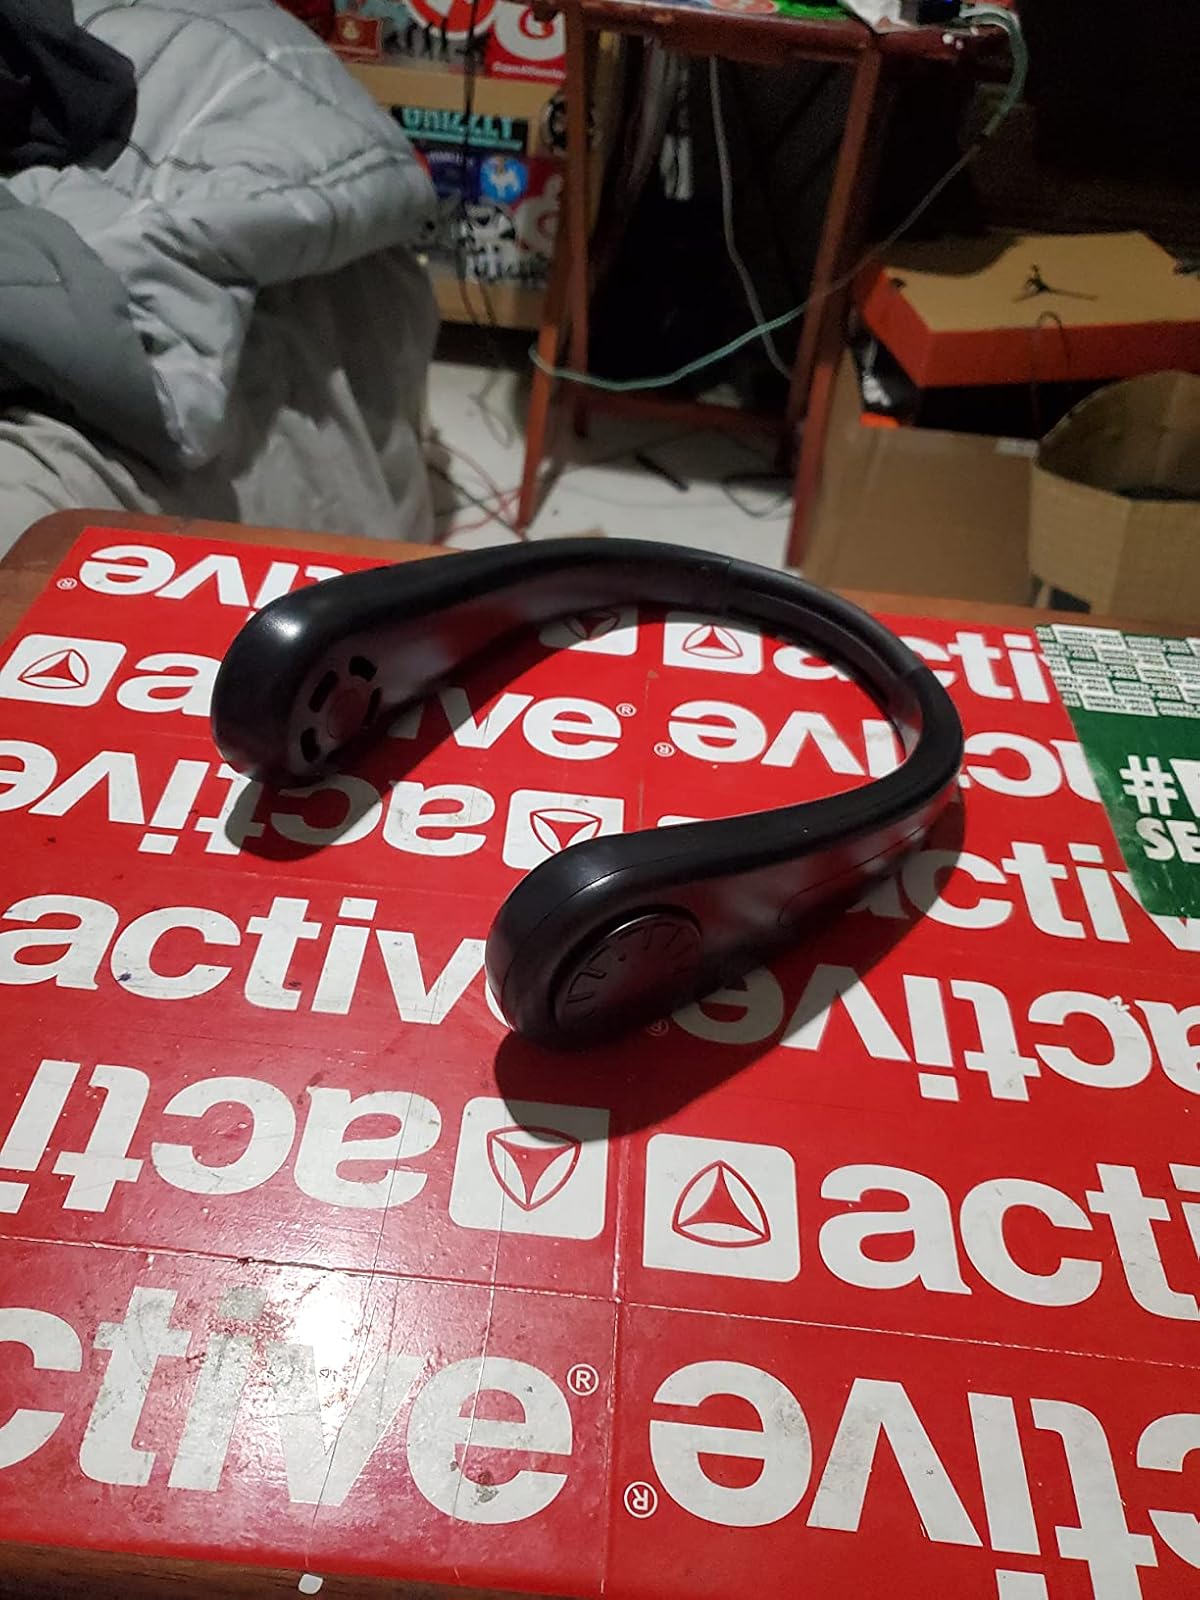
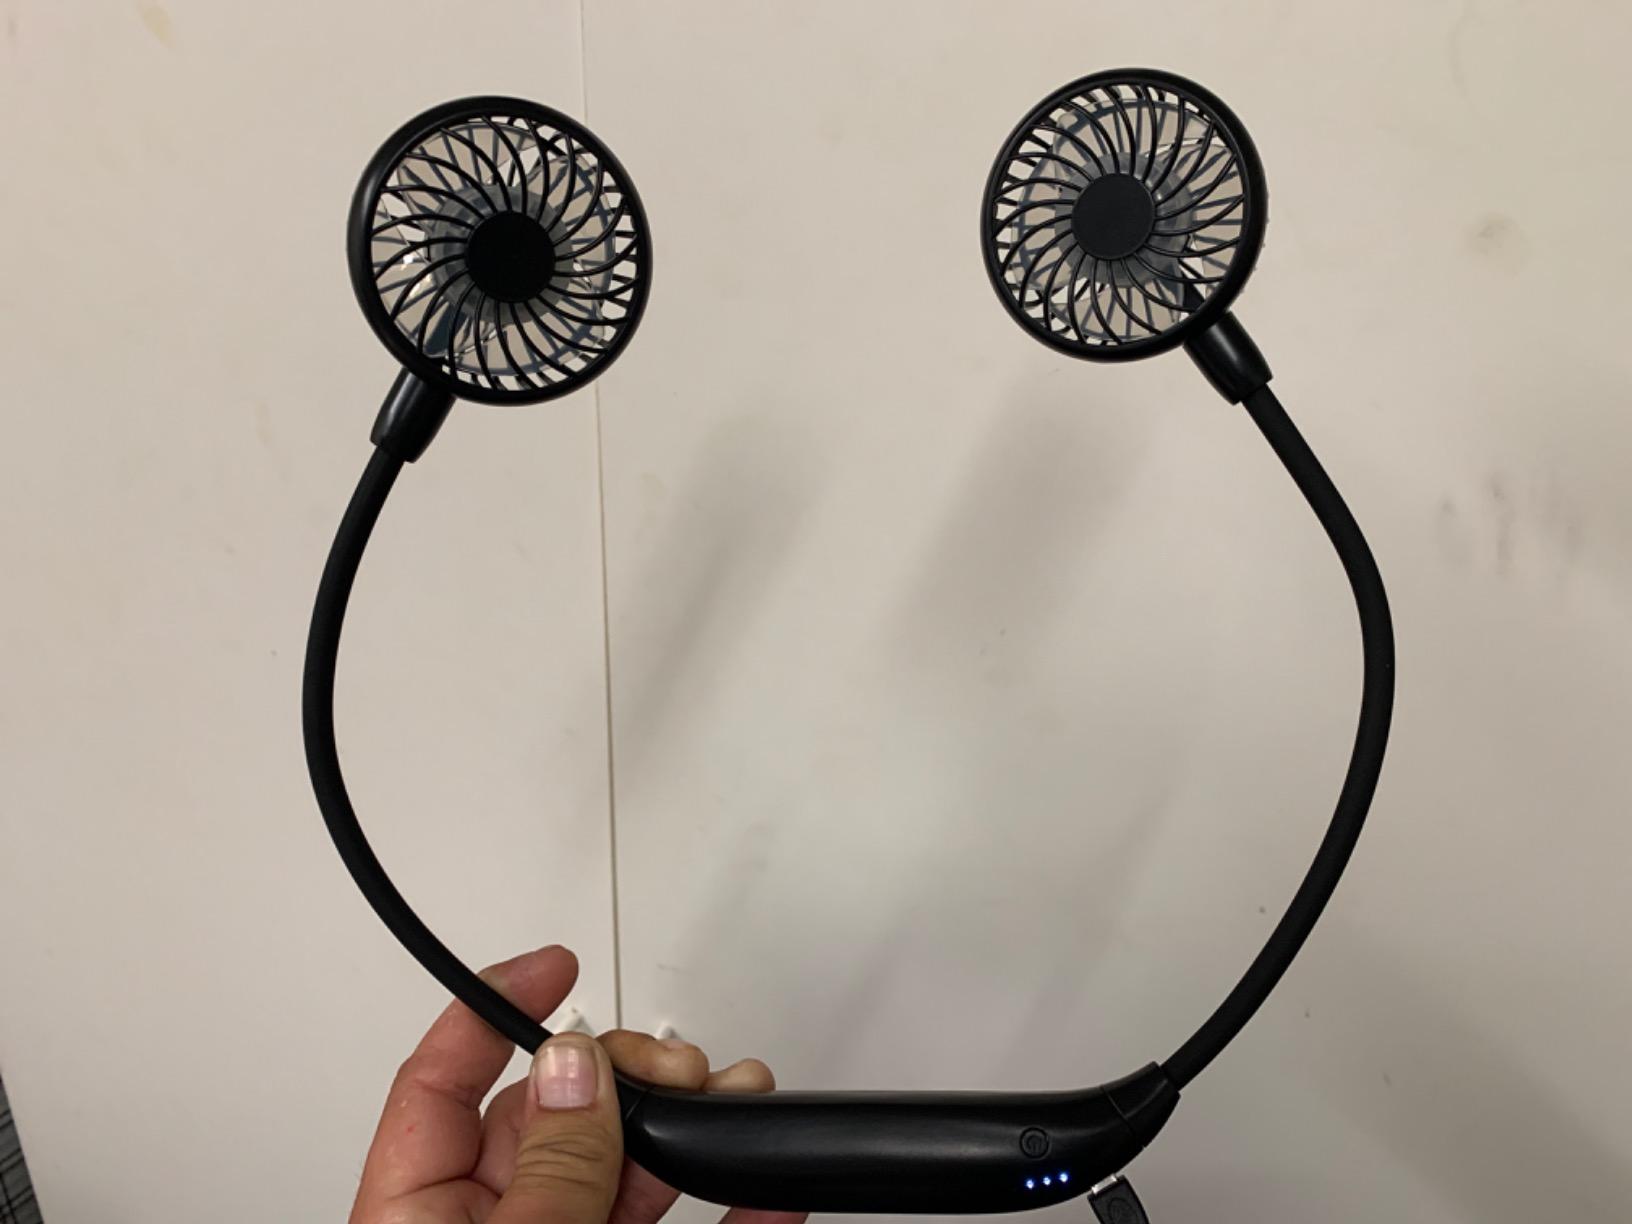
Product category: fan
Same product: no